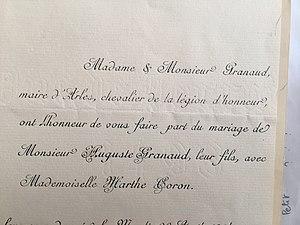
Mariage du fils de Jean Granaud
Jean Granaud est un homme politique français né le 14 janvier 1858 à Saint-Gilles. Il est surtout connu pour avoir été maire de la ville d'Arles.